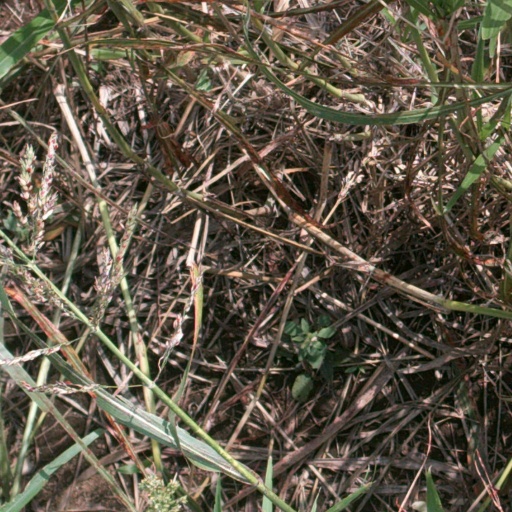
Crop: sorghum